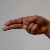
The image shows a hand gesture representing the letter 'H' in Indian Sign Language.